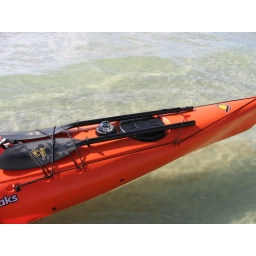
My "old" boat in clear water